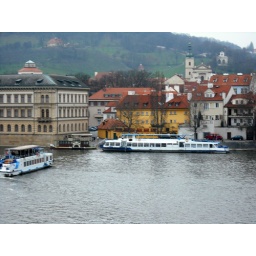
Prague: boat in to river